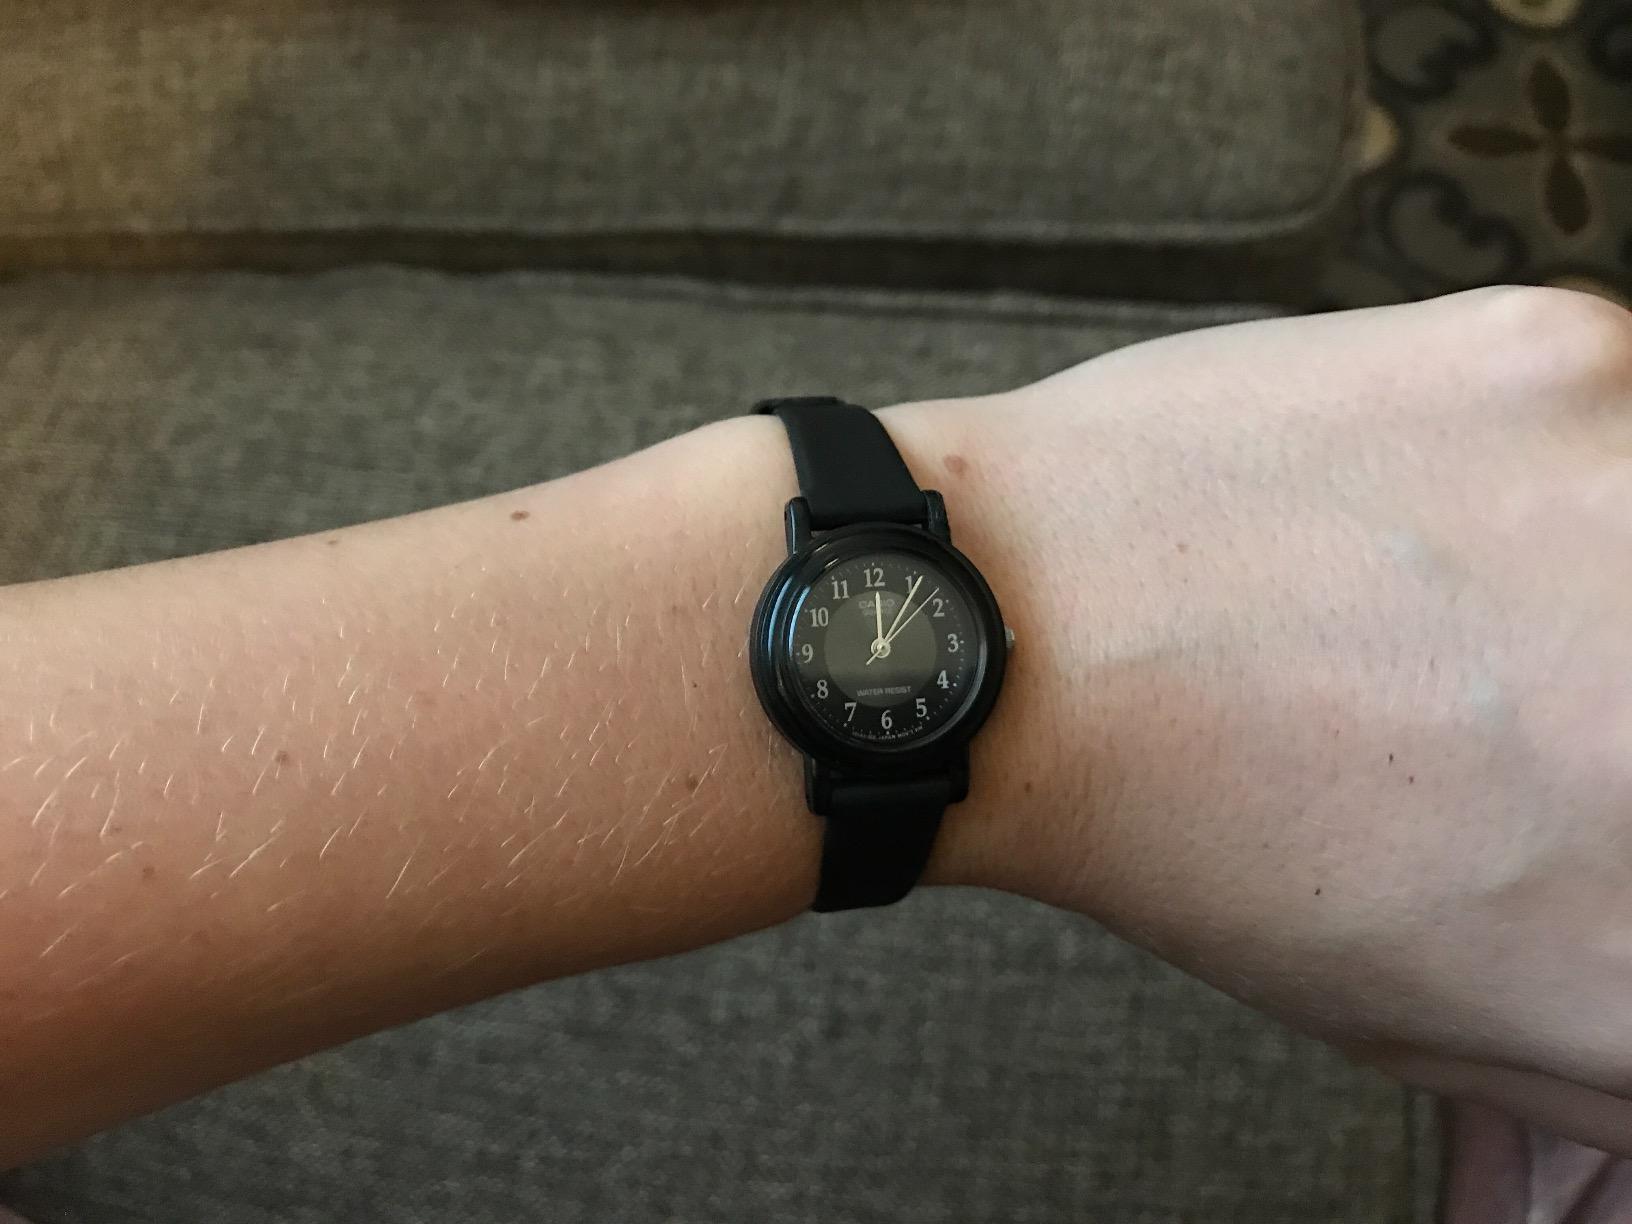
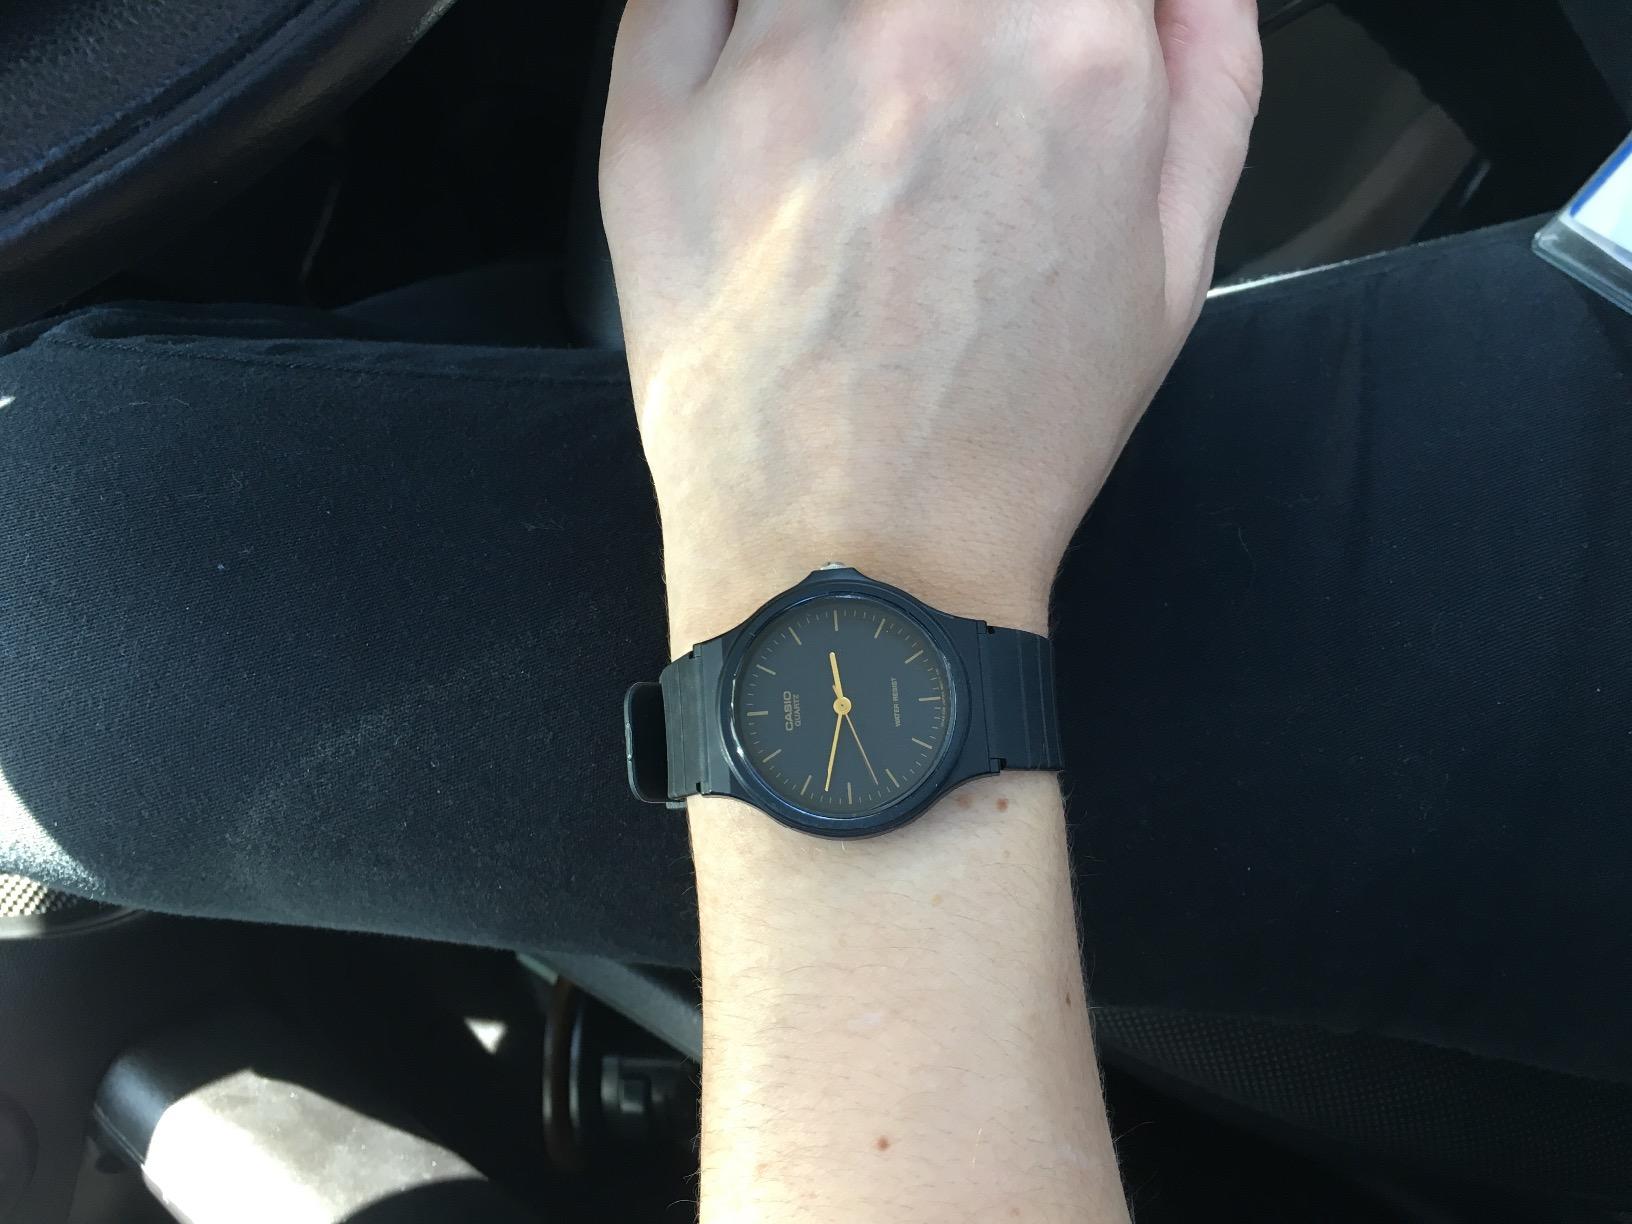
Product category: accessories_watch
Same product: no